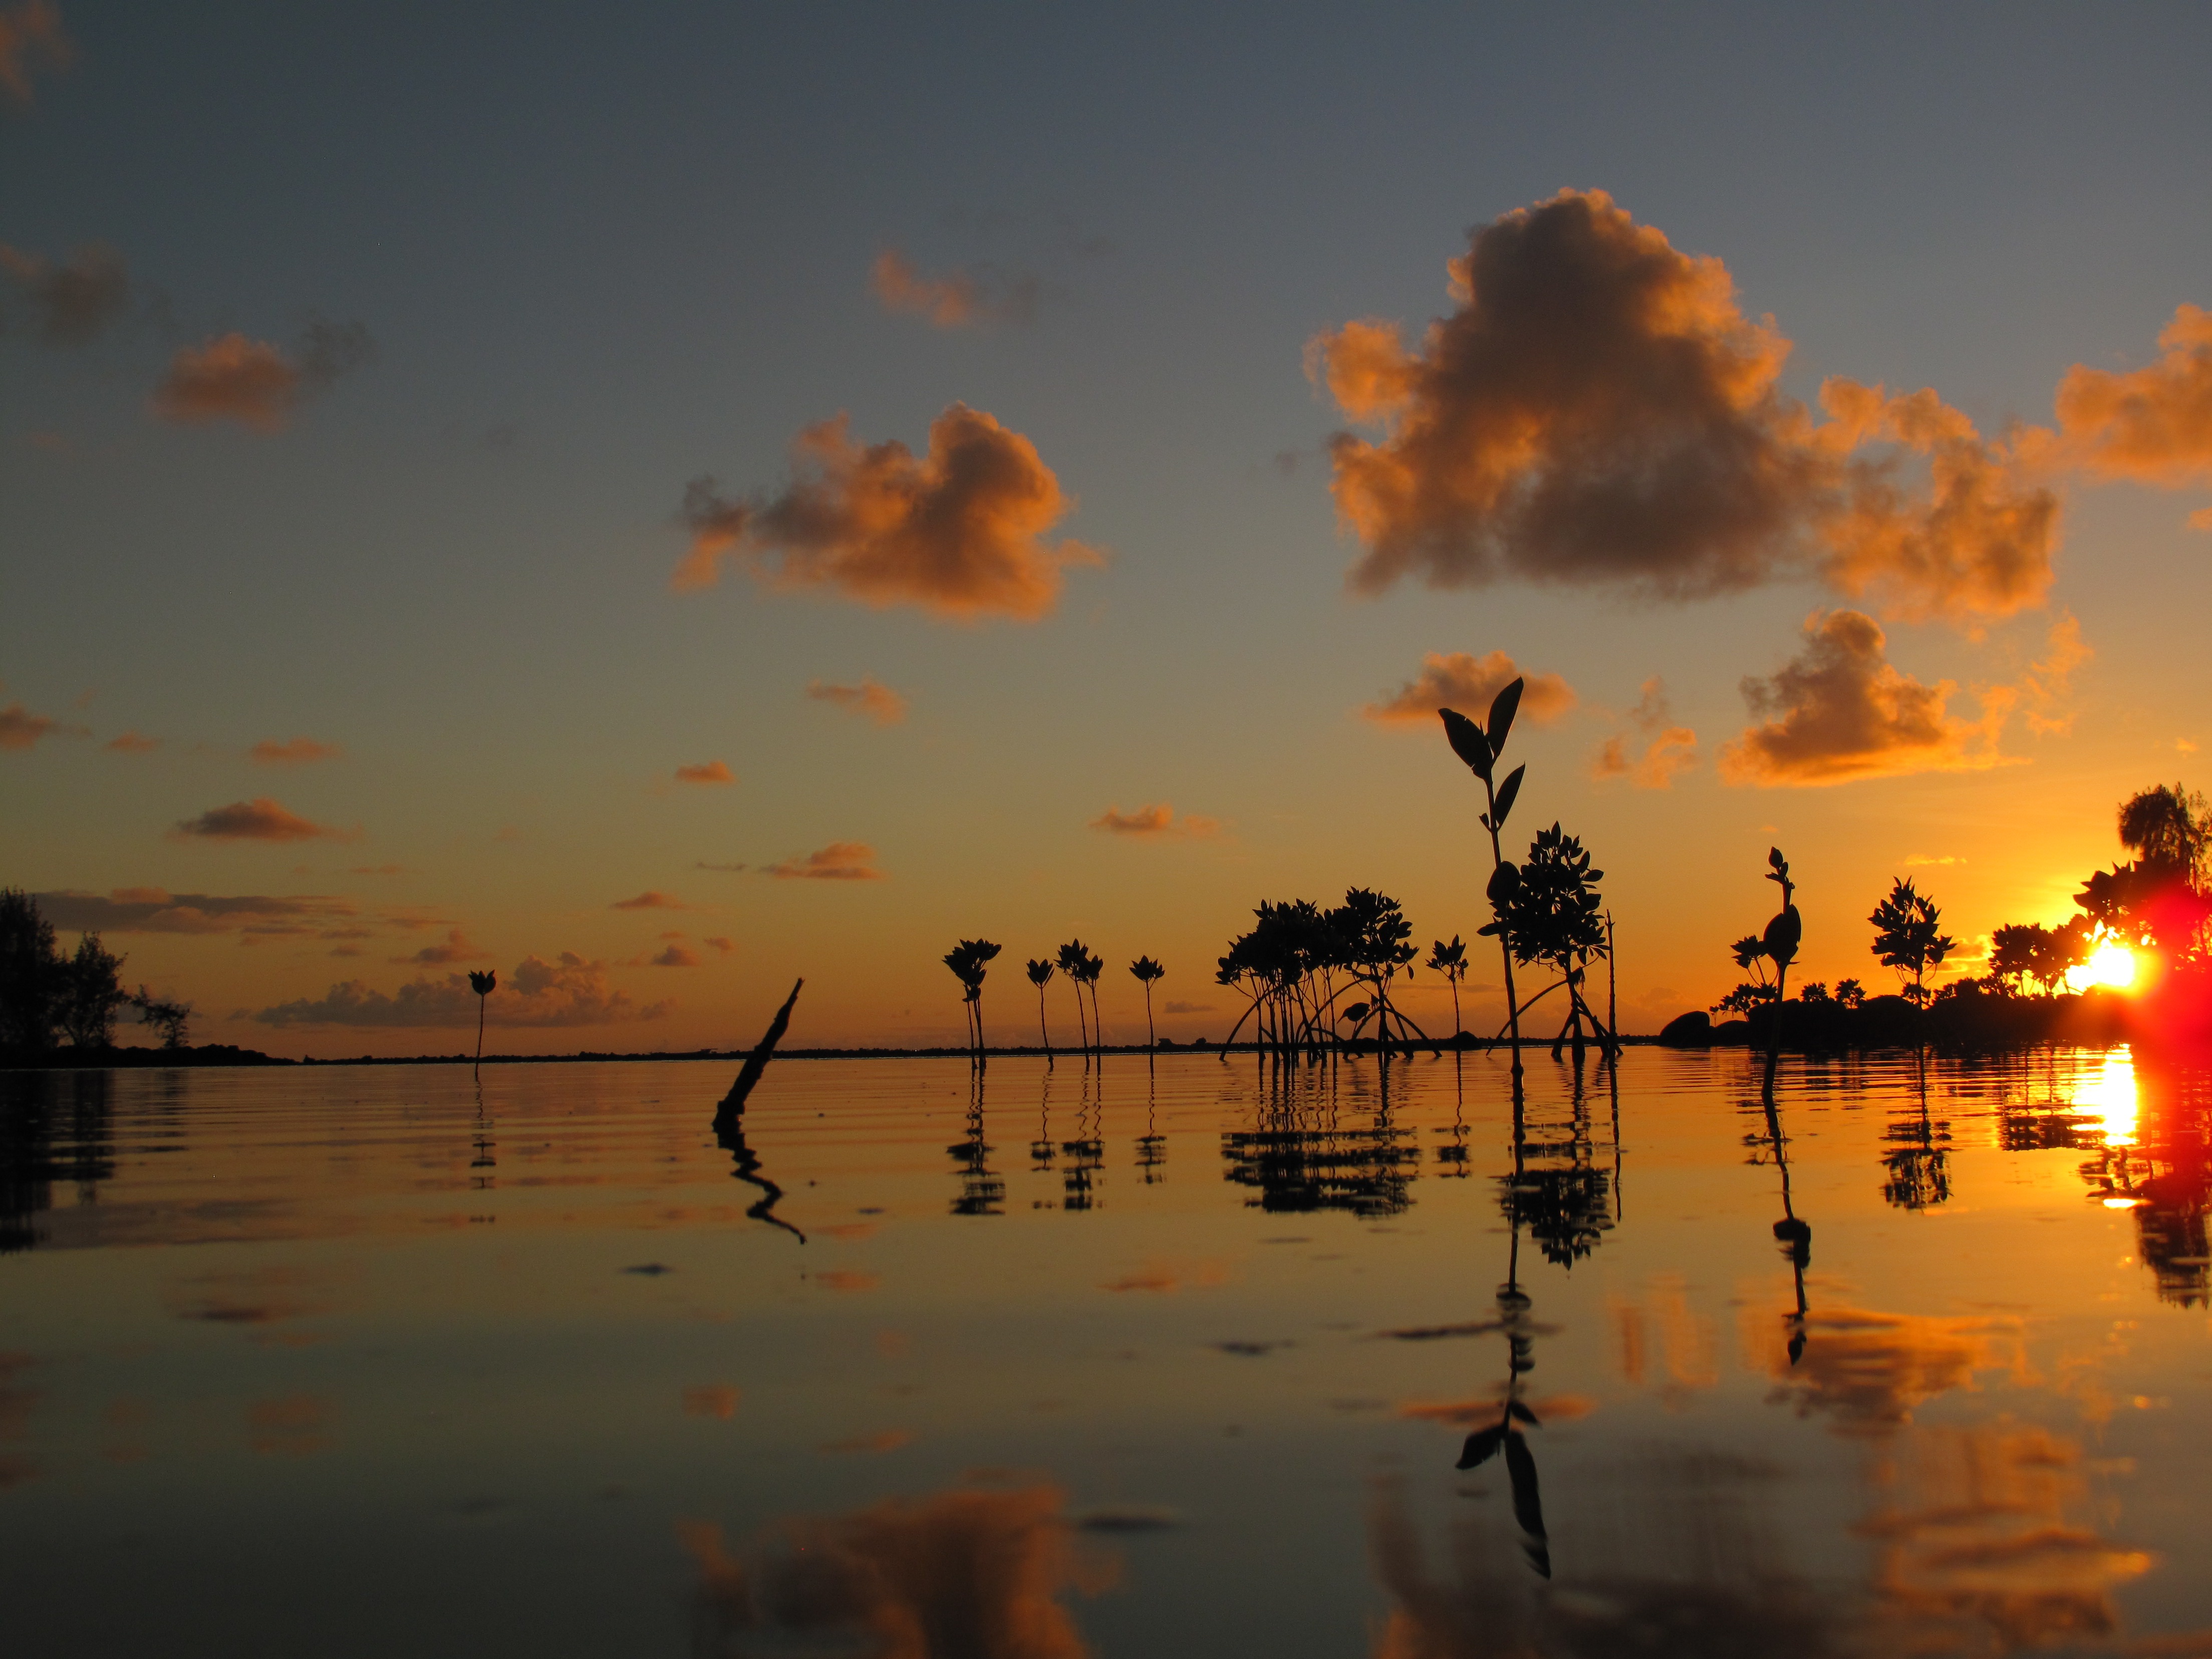
beach, sea, horizon, cloud, sky, sun, sunrise, sunset, sunlight, morning, dawn, dusk, evening, reflection, romance, afterglow, mauritius